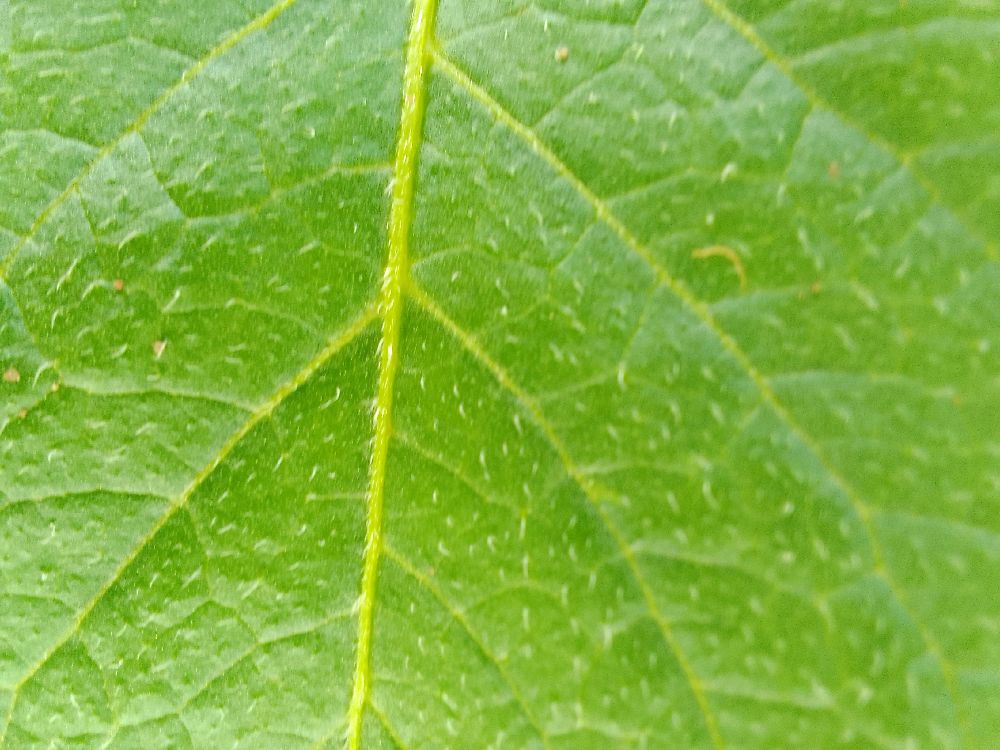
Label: Healthy